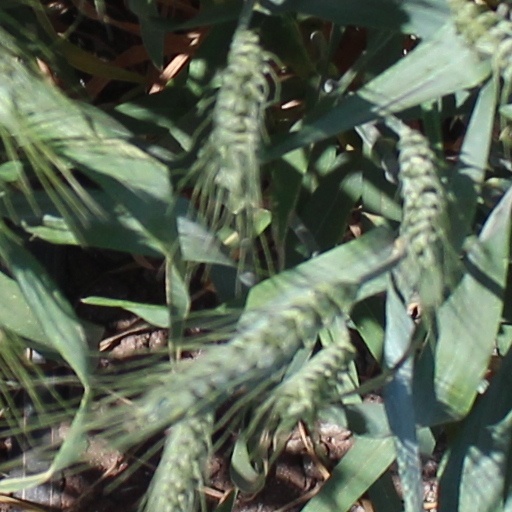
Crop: wheat